Massachusetts Senate's 2nd Worcester district

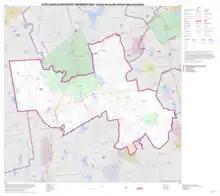
Map of Massachusetts Senate's 2nd Worcester district, based on the 2010 United States census.

Massachusetts Senate's 2nd Worcester district in the United States is one of 40 legislative districts of the Massachusetts Senate. It covers portions of Worcester county. Democrat Mike Moore of Millbury has represented the district since 2009.